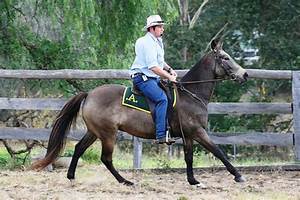
Label: horse